Describe the emotion expressed in this image:  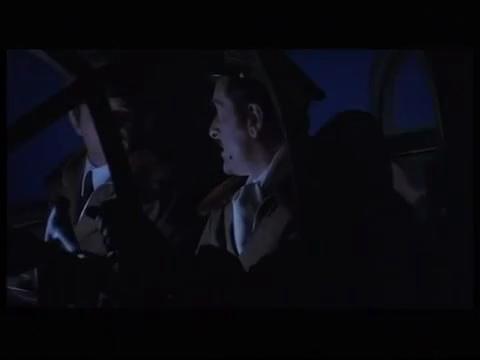
This person displays Suffering, valence and arousal with high intensity.